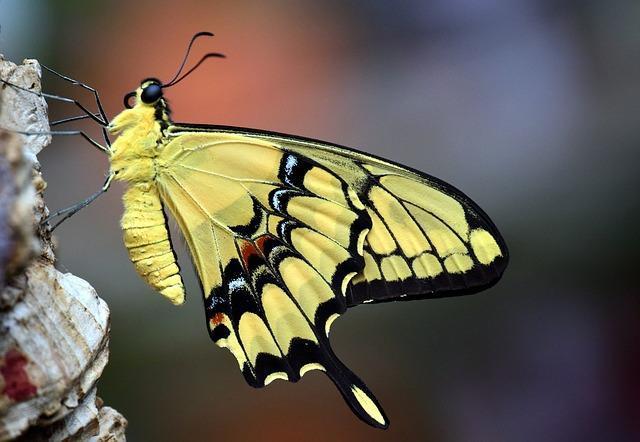
butterfly